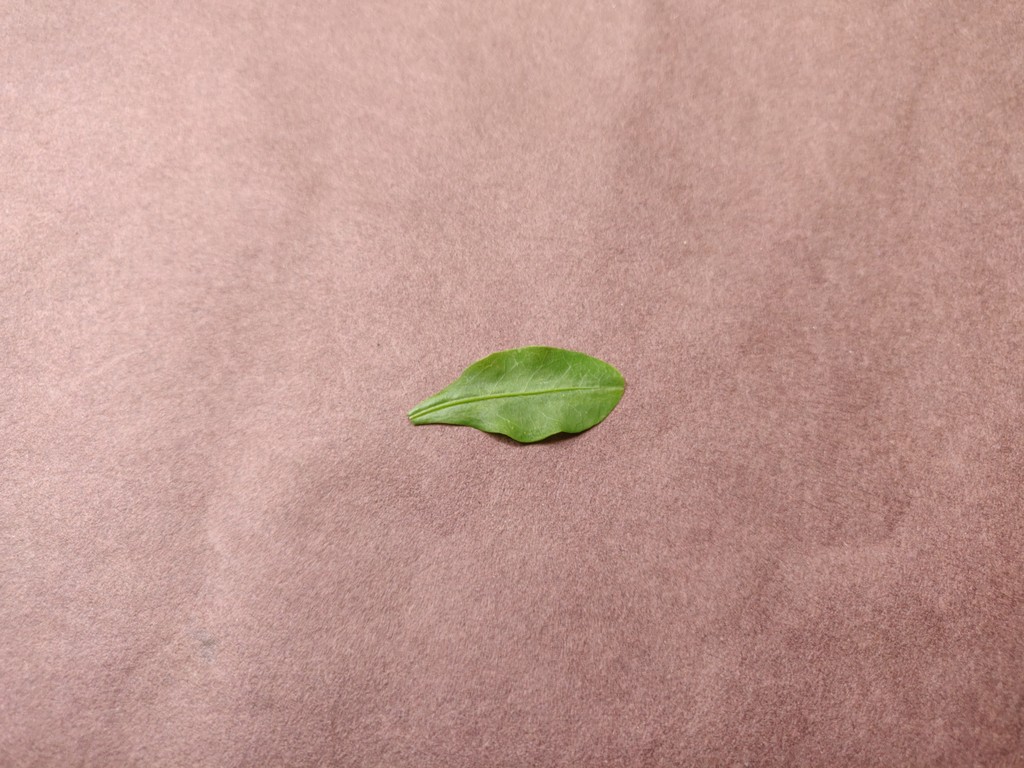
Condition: Healthy
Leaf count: single
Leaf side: front